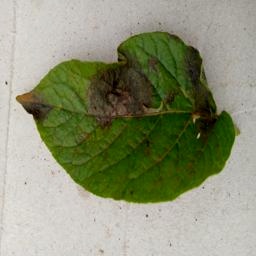
Etiqueta: Late Blight